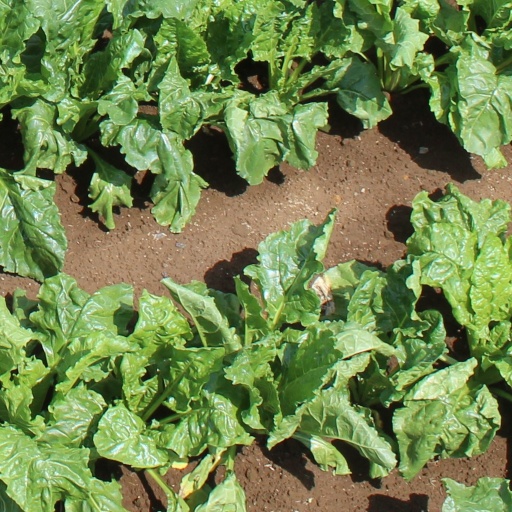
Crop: sugar beet